Tropicana Atlantic City

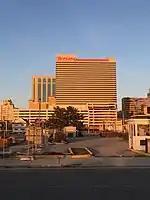
Exterior of the hotel at Tropicana, 2016

The Ambassador Hotel, designed by Warren & Wetmore was built in 1919, at a cost of $4 million. It contained 400 rooms, and was soon expanded with a second tower adding another 400 rooms in 1921.